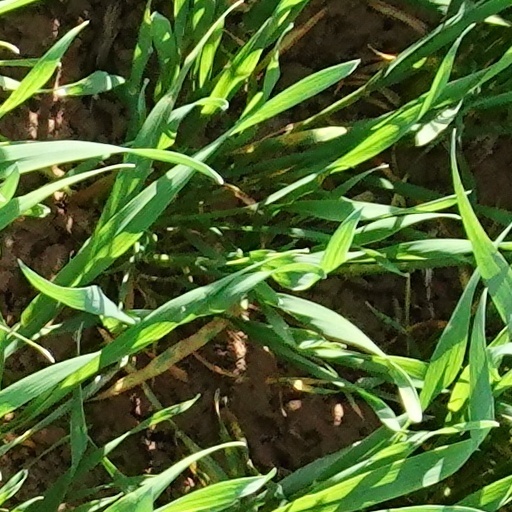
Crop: wheat